Women in Church history

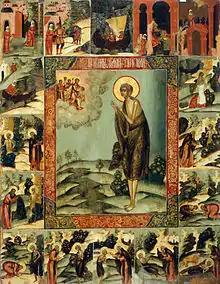
Icon of the 5th-century hermit saint, Mary of Egypt, surrounded by scenes from her life (17th century, Beliy Gorod)

Among the most famous accounts of Jesus directly dealing with an issue of morality and women is provided by the story of Jesus and the woman taken in adultery, from verses in the Gospel of John. The passage describes a confrontation between Jesus and the scribes and Pharisees over whether a woman, caught in an act of adultery, ought to be stoned. Jesus shames the crowd into dispersing, and averts the execution with the famous words: "He that is without sin among you, let him first cast a stone at her". According to the passage, "they which heard it, being convicted by their own conscience, went out one by one, beginning at the eldest, even unto the last", leaving Jesus to turn to the woman and say "go, and sin no more".